Mortal Kombat 3

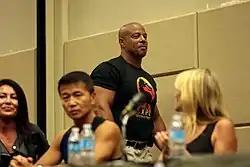

The development team considered making "Mortal Kombat 3" using 3D graphics, but opted to stick with the sprite graphics of the previous games.